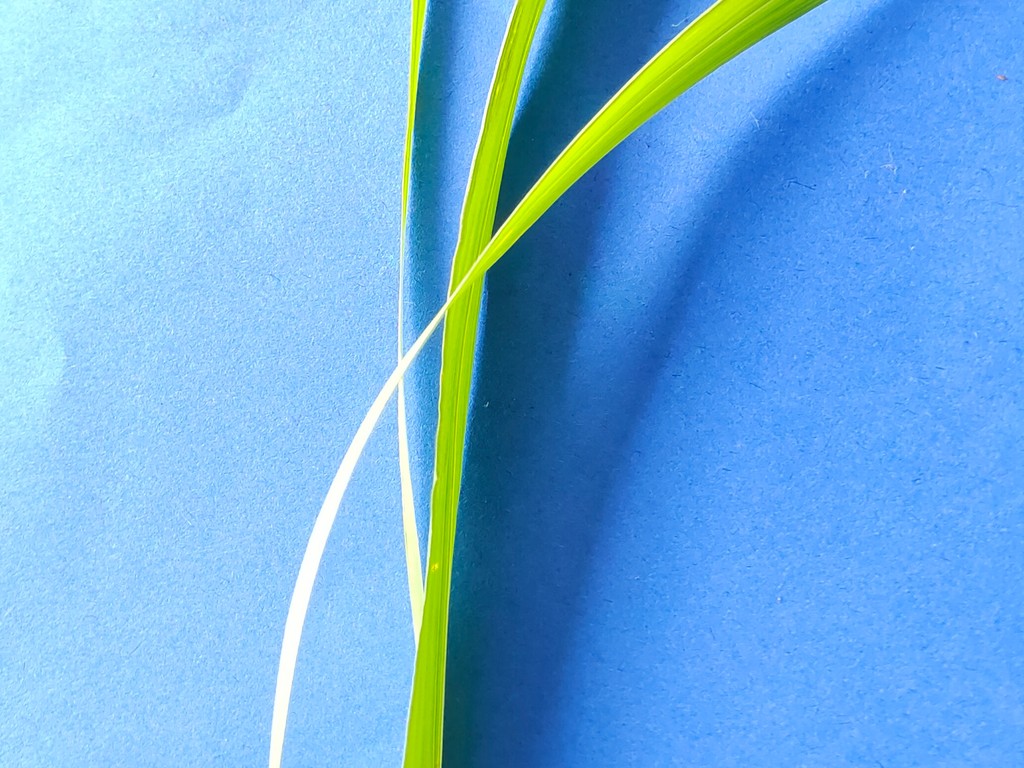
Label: Healthy